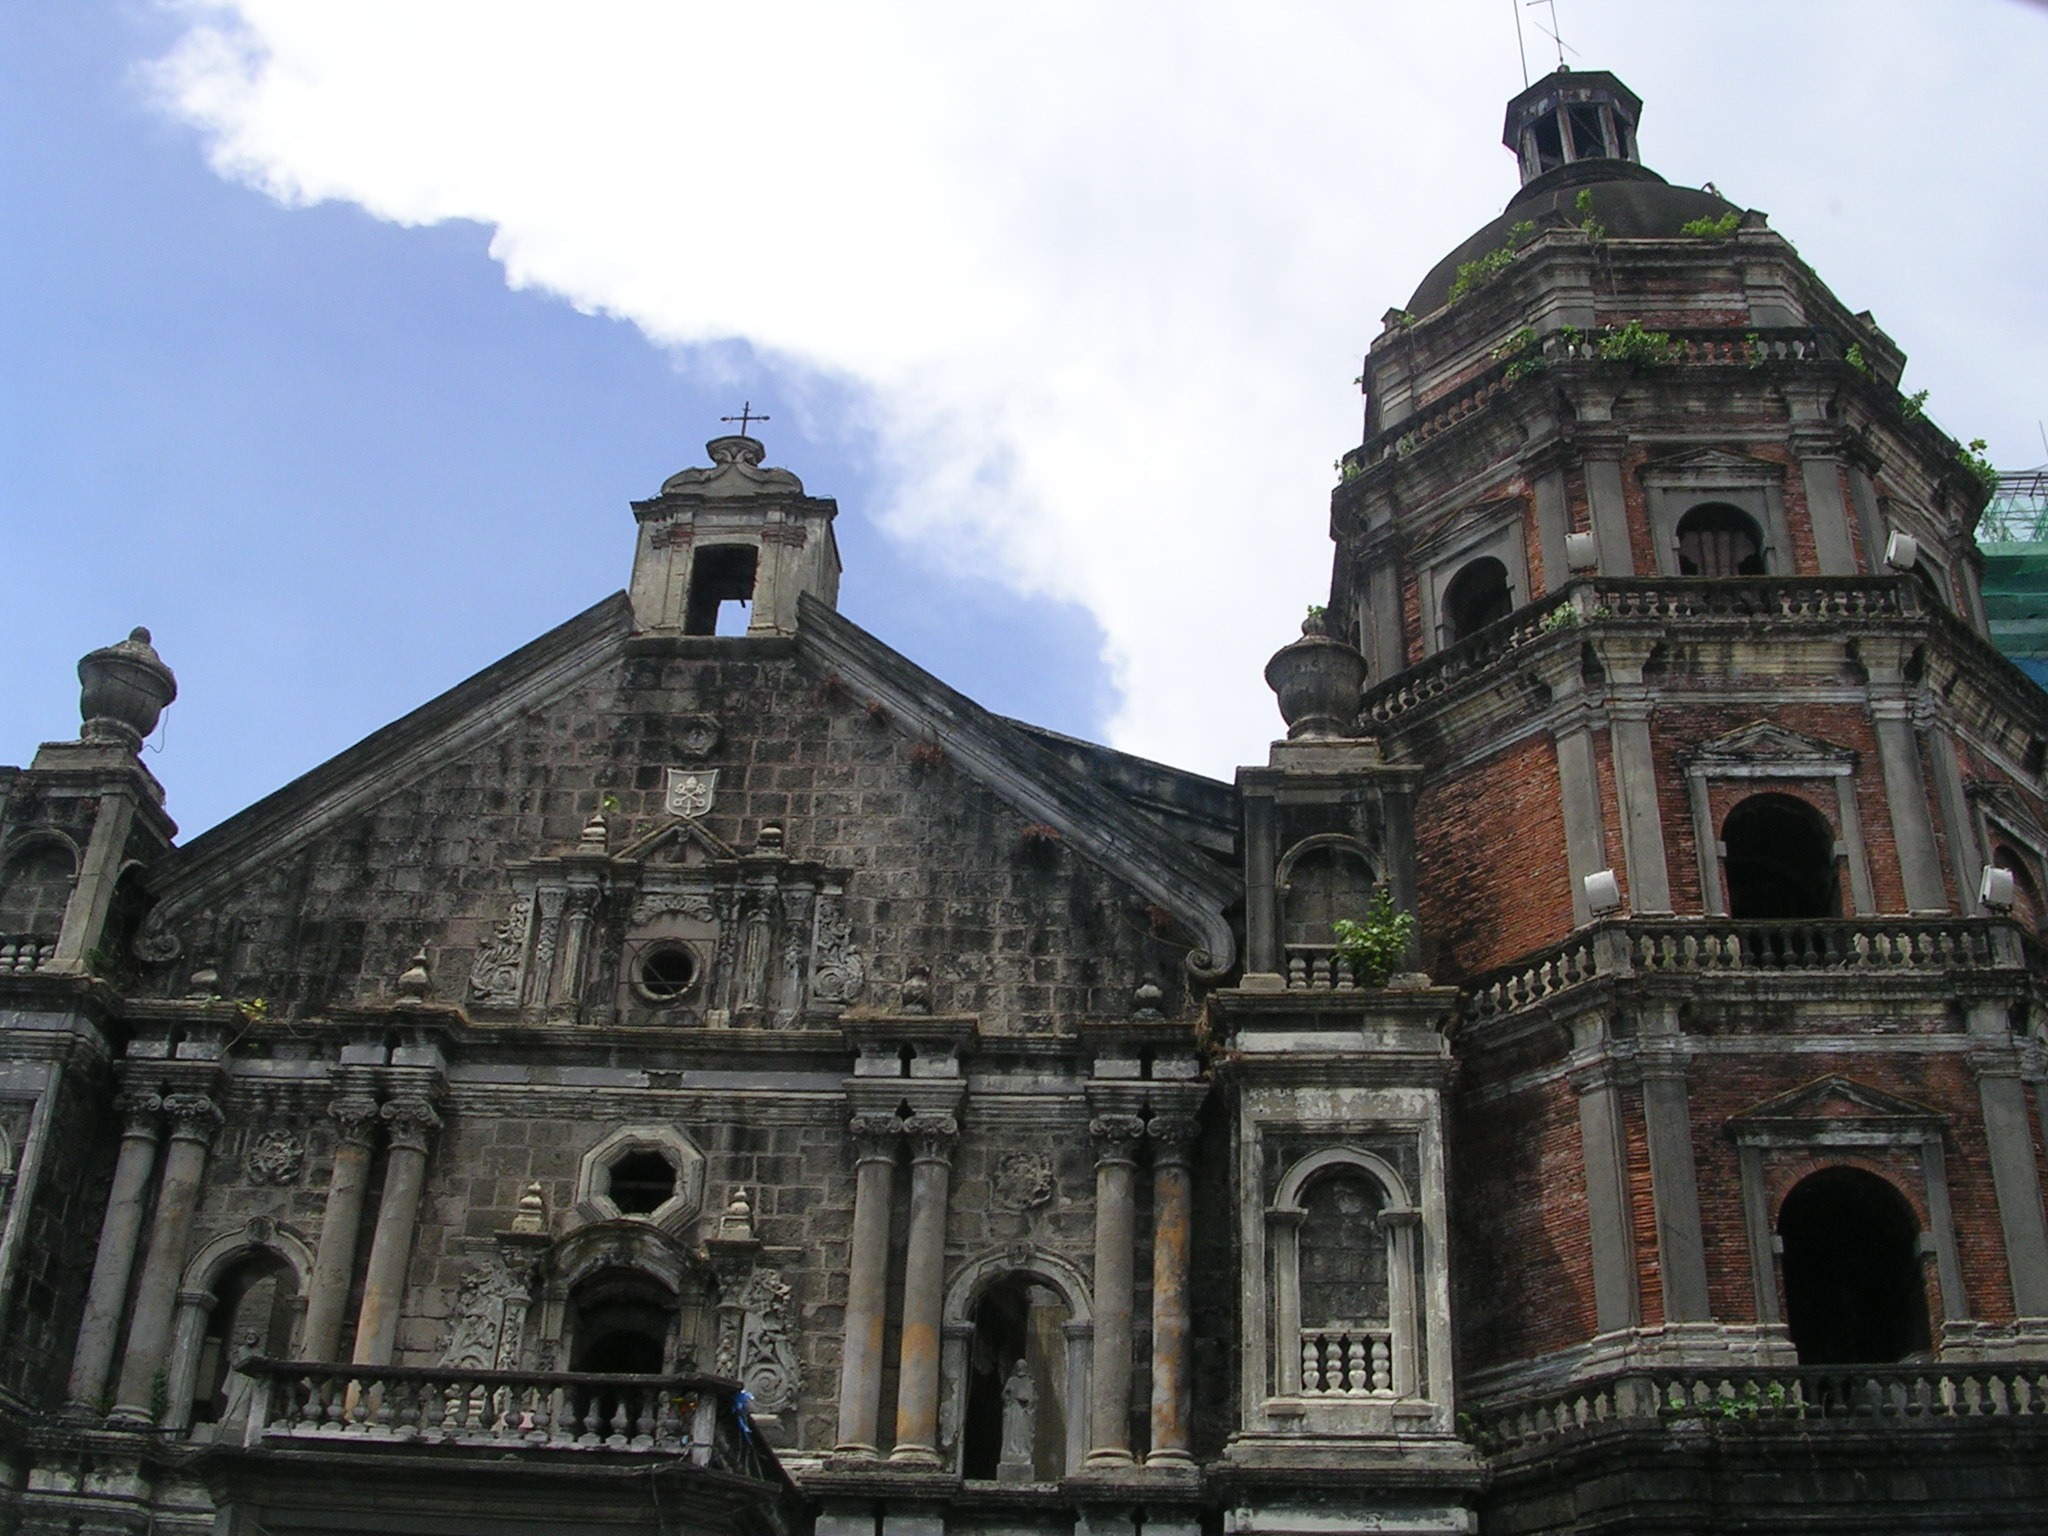
architecture, building, chateau, religion, ancient, landmark, facade, church, cathedral, attraction, historic, gothic, place of worship, catholic, medieval, monastery, synagogue, culture, history, christianity, scene, basilica, gothic architecture, historic site, ancient history, byzantine architecture